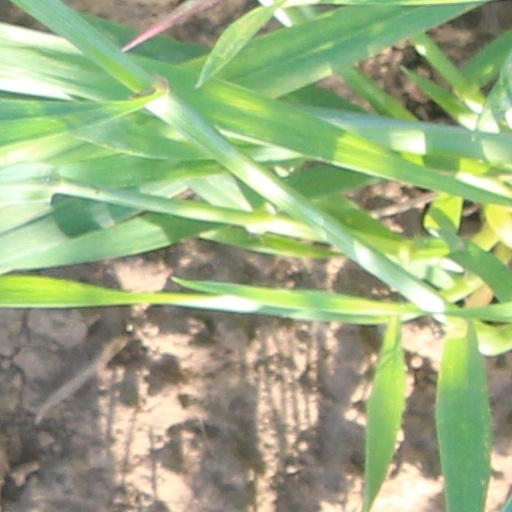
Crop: wheat